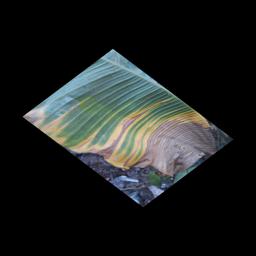
Label: POTASSIUM DEFICIENCY